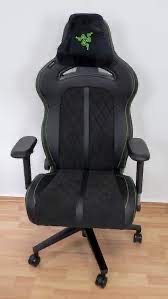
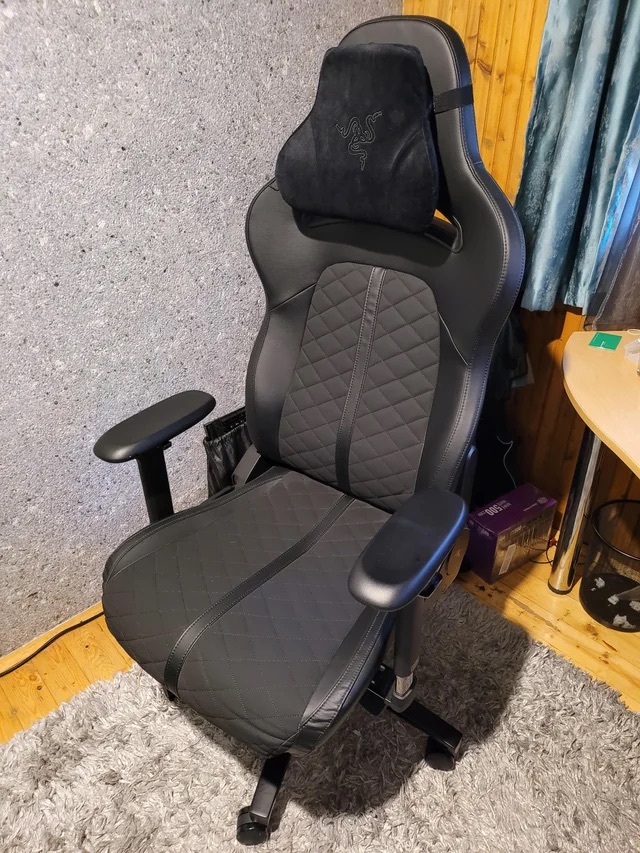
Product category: items_chair
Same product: yes